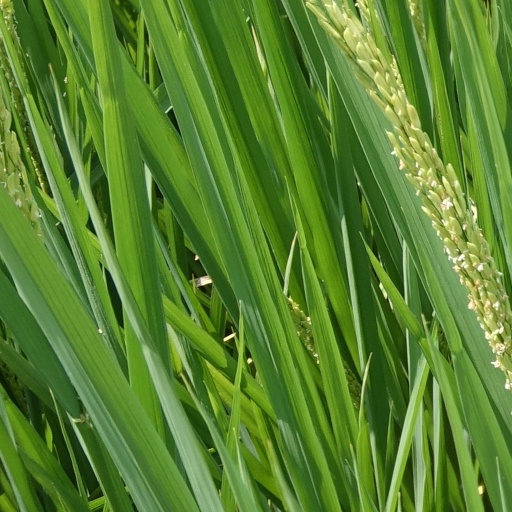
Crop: rice